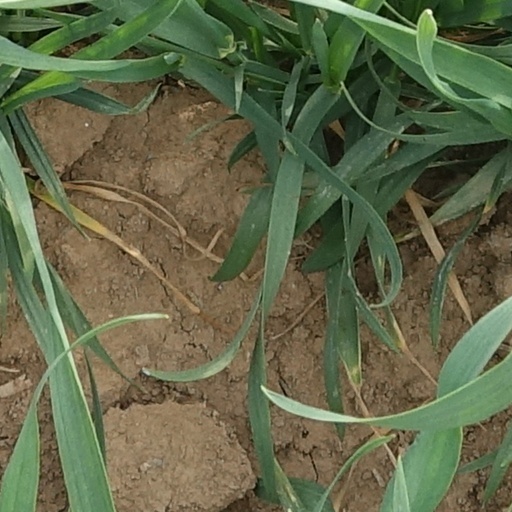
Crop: wheat